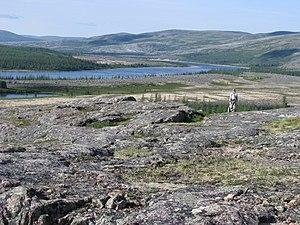
Rivière-Koksoak est un territoire non organisé de l'administration régionale Kativik situé dans la région administrative du Nord-du-Québec, au Québec.
Le Nunavik, autrefois nommé le Nouveau-Québec, est le nom donné au territoire québécois situé au-delà du 55ᵉ parallèle nord. Faisant partie de la région du Nord-du-Québec, le Nunavik couvre un territoire d'une superficie d'environ 507 000 km² et est composé de lacs sculptés par les glaciers, de toundra et de forêt boréale.